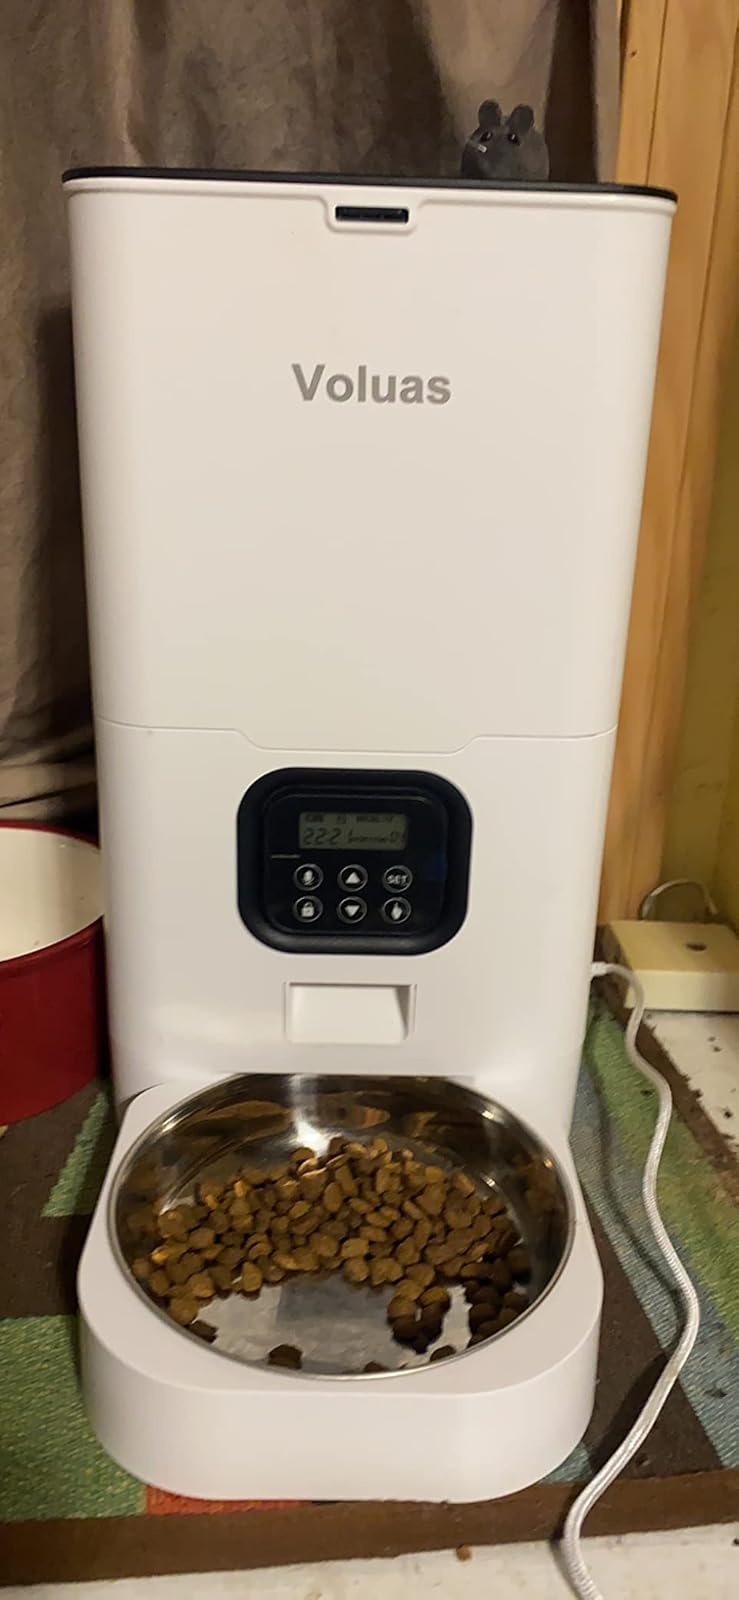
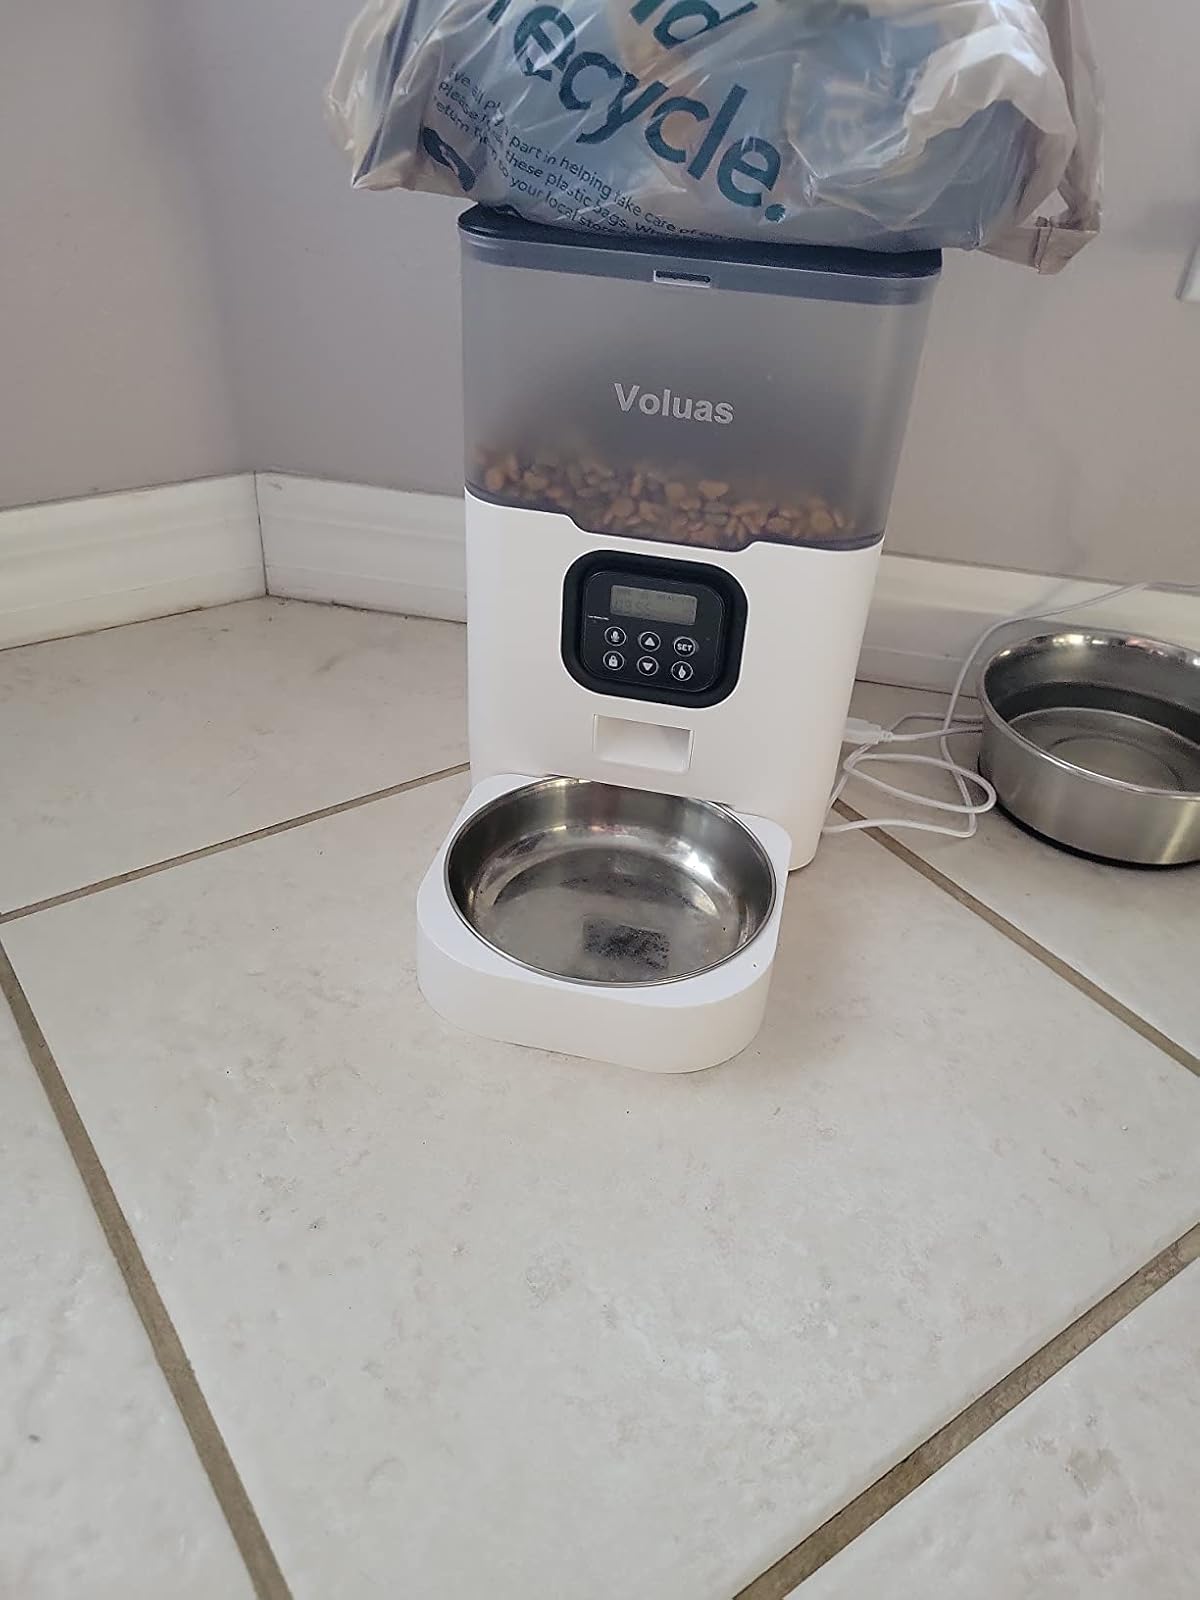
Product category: items_feeder
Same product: no